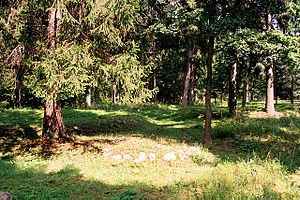
Jotvingere
Jotvingisk kurgan nær Suwałki
Jotvingerne eller sudoverne var et baltisk folkeslag, der var bosat i det nuværende sydlige Litauen. De talte jotvingisk, et vestbaltisk sprog man kender forholdvis lidt til i dag.